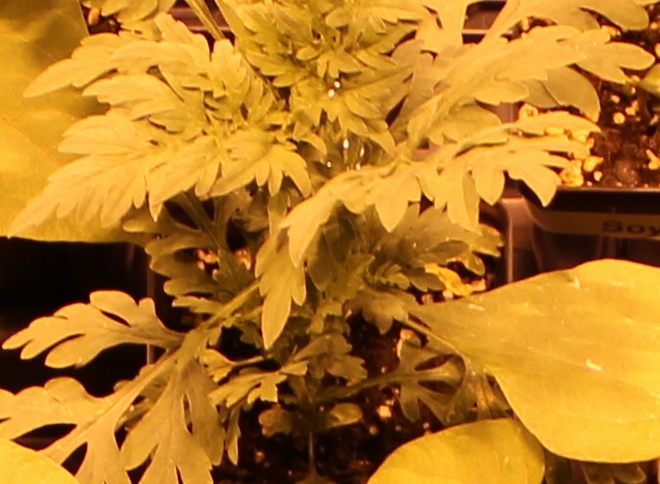
Label: Ragweed